Mary Ann McCarthy

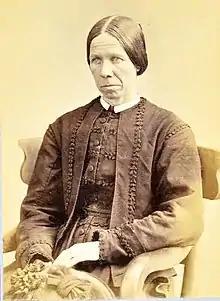
Prison photograph of Mary Ann Young née McCarthy at Darlinghurst Gaol 1872

Mary Ann was married twice. the first time in Bathurst to George Cooper and the second time to Edward Young in Dubbo. Mary Ann died in 1887 after taking a dose of Chlorodyne, a laudanum-based pain-relieving mixture containing cannabis and chloroform.